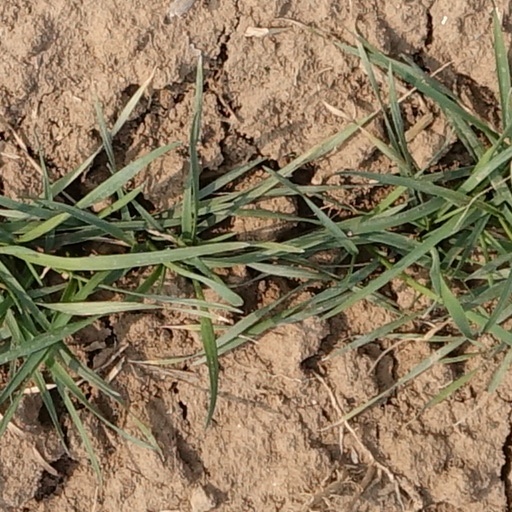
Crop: wheat